The Broads

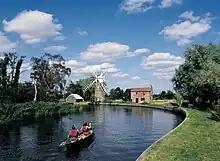
River Ant at Hunsett Windmill, Stalham

The River Thurne is a tributary of the River Bure. It rises near Martham Broad and flows for about to Thurne Mouth where it joins the Bure. It is wide open and windswept, and on its way it flows through or passes: